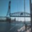
Label: bridge